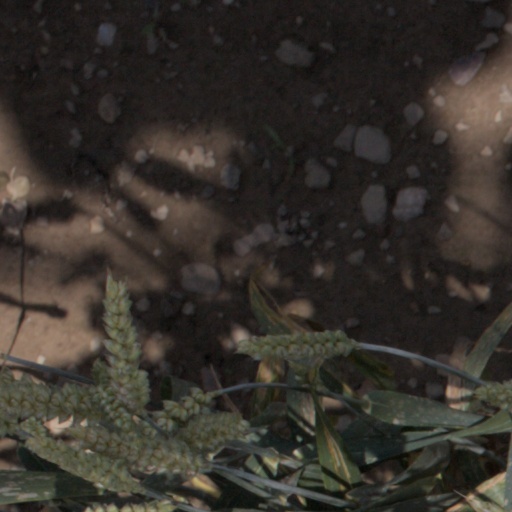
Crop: wheat